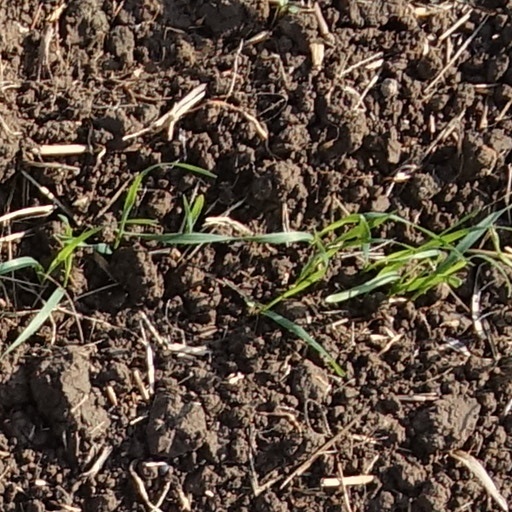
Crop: wheat